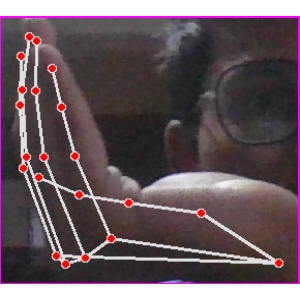
अक्षर: स